Choke point

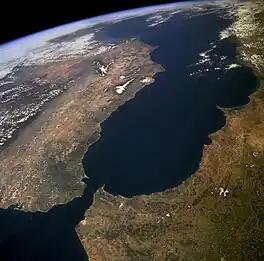
The Strait of Gibraltar is an important naval choke point, as entry to the Mediterranean Sea can be blocked there by a small number of vessels.

In military strategy, a choke point (or chokepoint), or sometimes bottleneck, is a geographical feature on land such as a valley, defile or bridge, or maritime passage through a critical waterway such as a strait, which an armed force is forced to pass through in order to reach its objective, sometimes on a substantially narrowed front and therefore greatly decreasing its combat effectiveness by making it harder to bring superior numbers to bear. A choke point can allow a numerically inferior defending force to use the terrain as a force multiplier to thwart or ambush a much larger opponent, as the attacker cannot advance any further without first securing passage through the choke point.